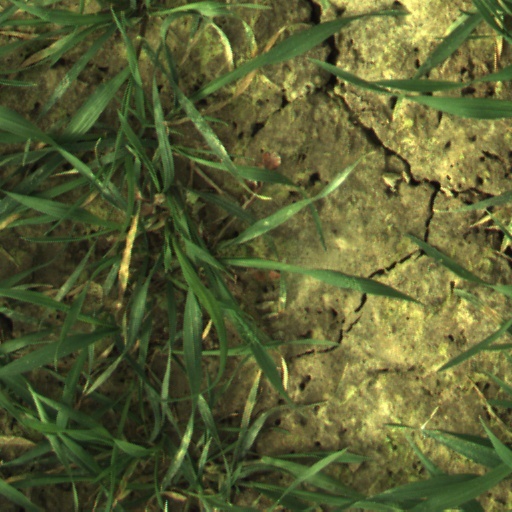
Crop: wheat